Japanese battleship Haruna

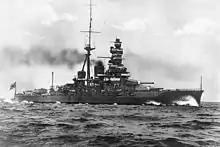
"Haruna" at sea

Unable to construct new capital ships until 1931, Japan resorted to upgrading battleships and battlecruisers. In July 1926, "Haruna" became the first of Japan's vessels to undergo extensive modernization and modification, in drydock at Yokosuka Naval Arsenal. Over the next two years, her horizontal armor near her ammunition magazines was strengthened, and the machinery spaces within the hull were increased. Anti-torpedo bulges were added along the waterline, as permitted by the Washington Treaty. She was refitted to accommodate three Type 90 Model 0 floatplanes. To increase her speed and power capacities, all 36 Yarrow boilers were removed and replaced with 16 newer boilers, and Brown-Curtis direct-drive turbines were installed. "Haruna"s forward funnel was removed, and her second funnel was enlarged and lengthened. The modifications to her hull increased her armor weight from 6,502 to 10,313 long tons, directly violating the terms of the Washington Treaty. In July 1928, "Haruna"—now capable of speeds of —was reclassified as a battleship.